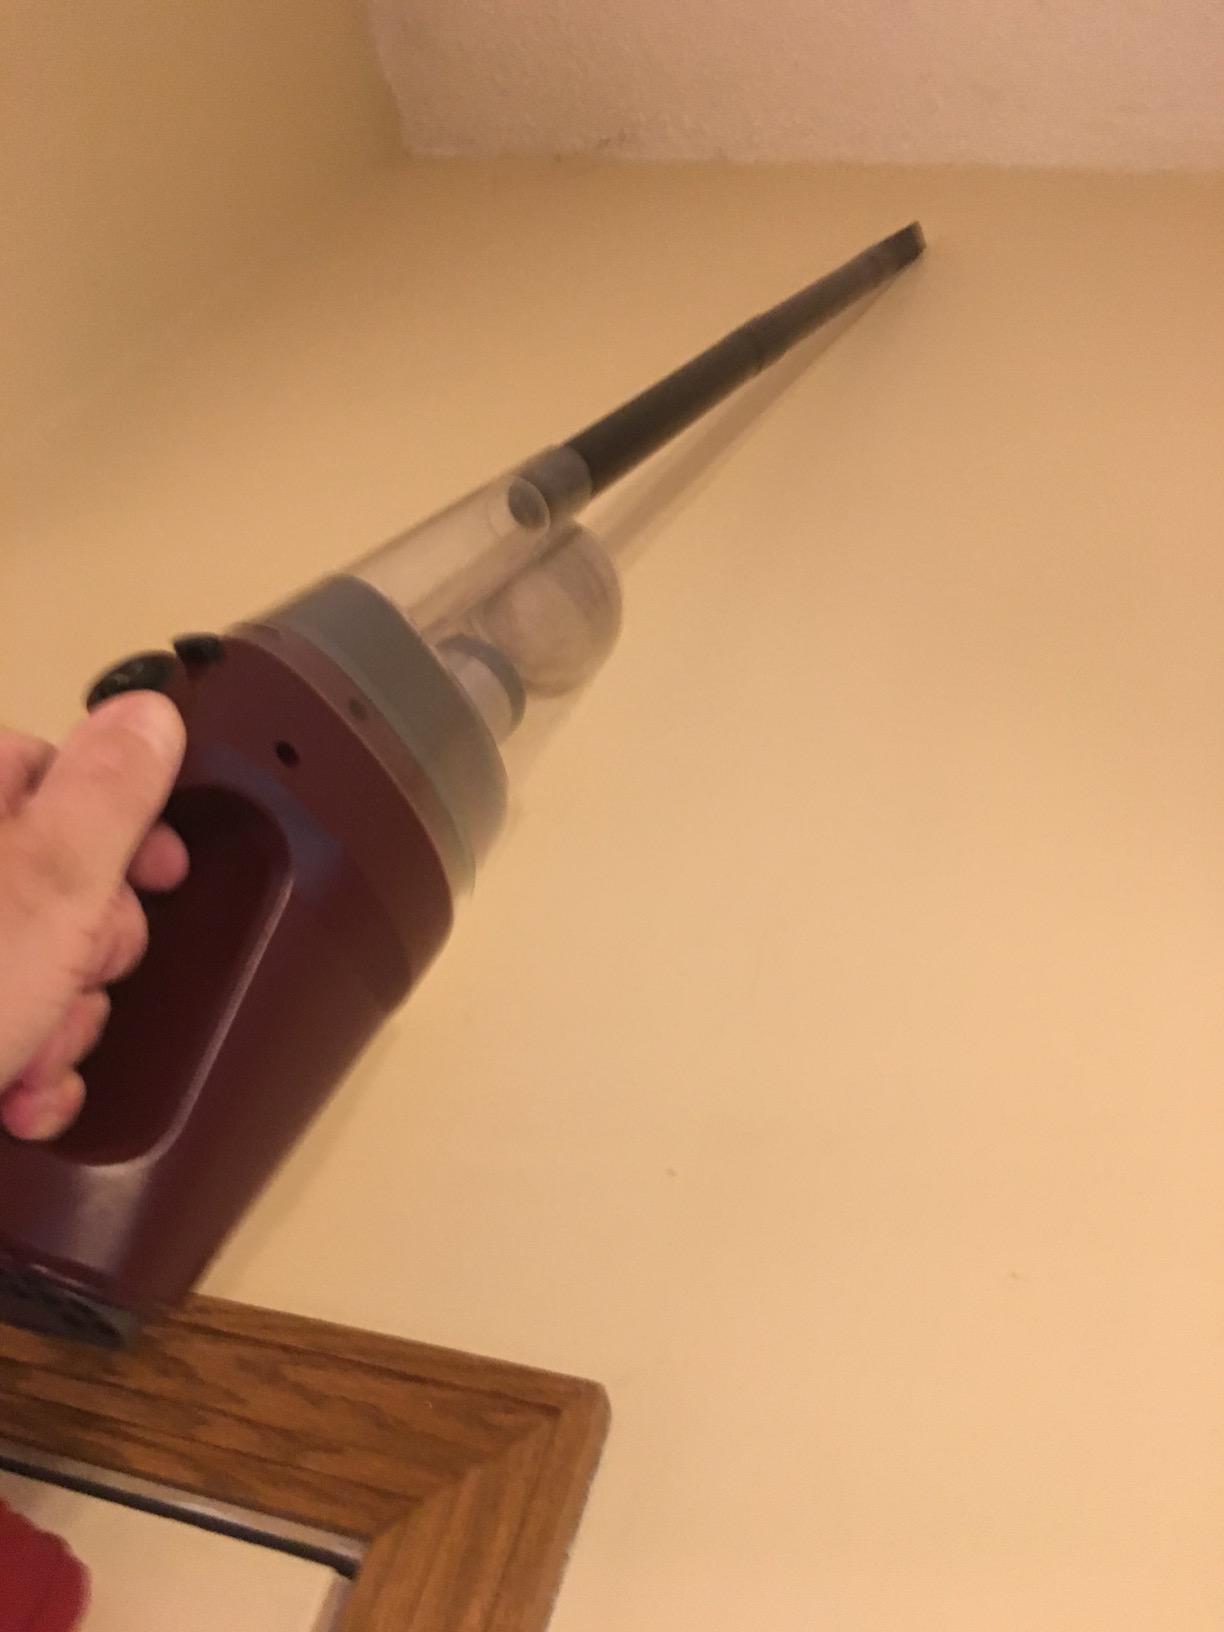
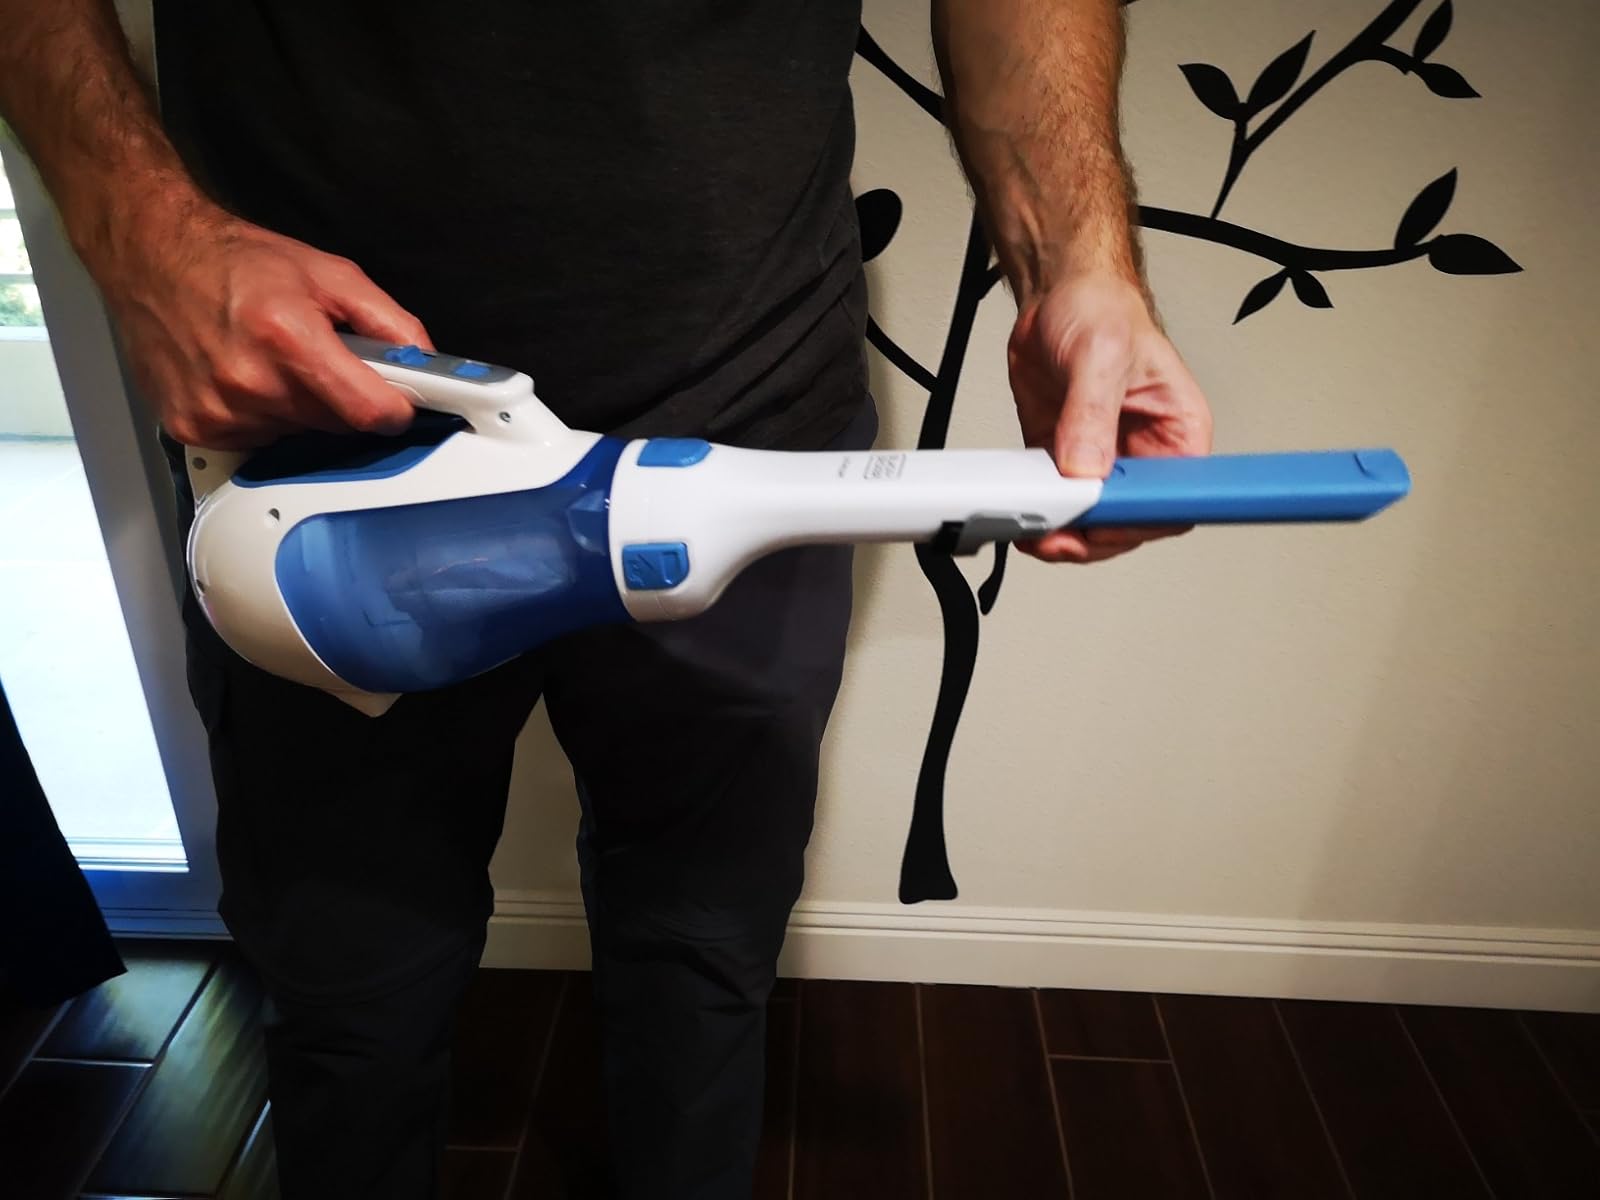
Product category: items_vacuum
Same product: no